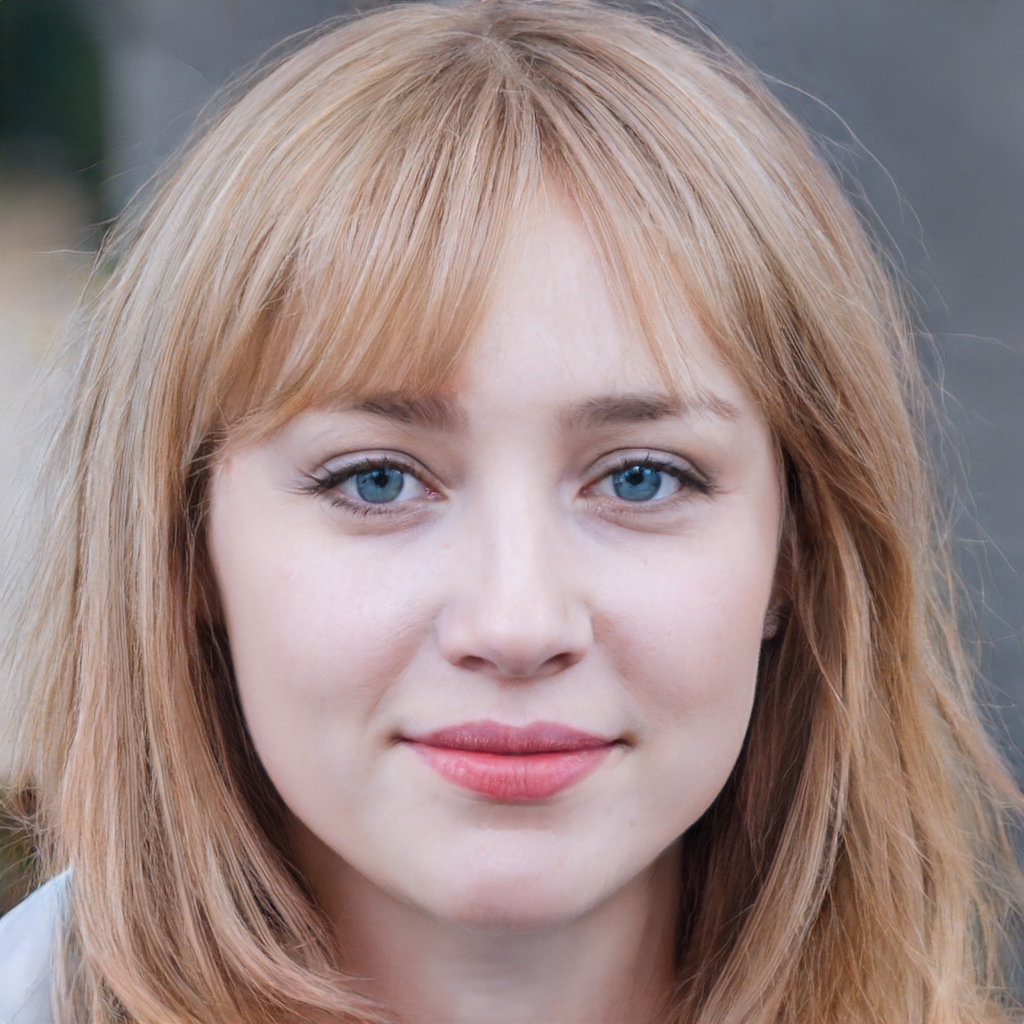
Gender: Female